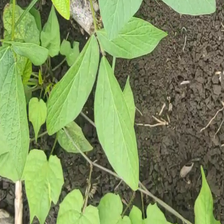
Weed species: Obscure_morning _glory(Ipomoea obscura)